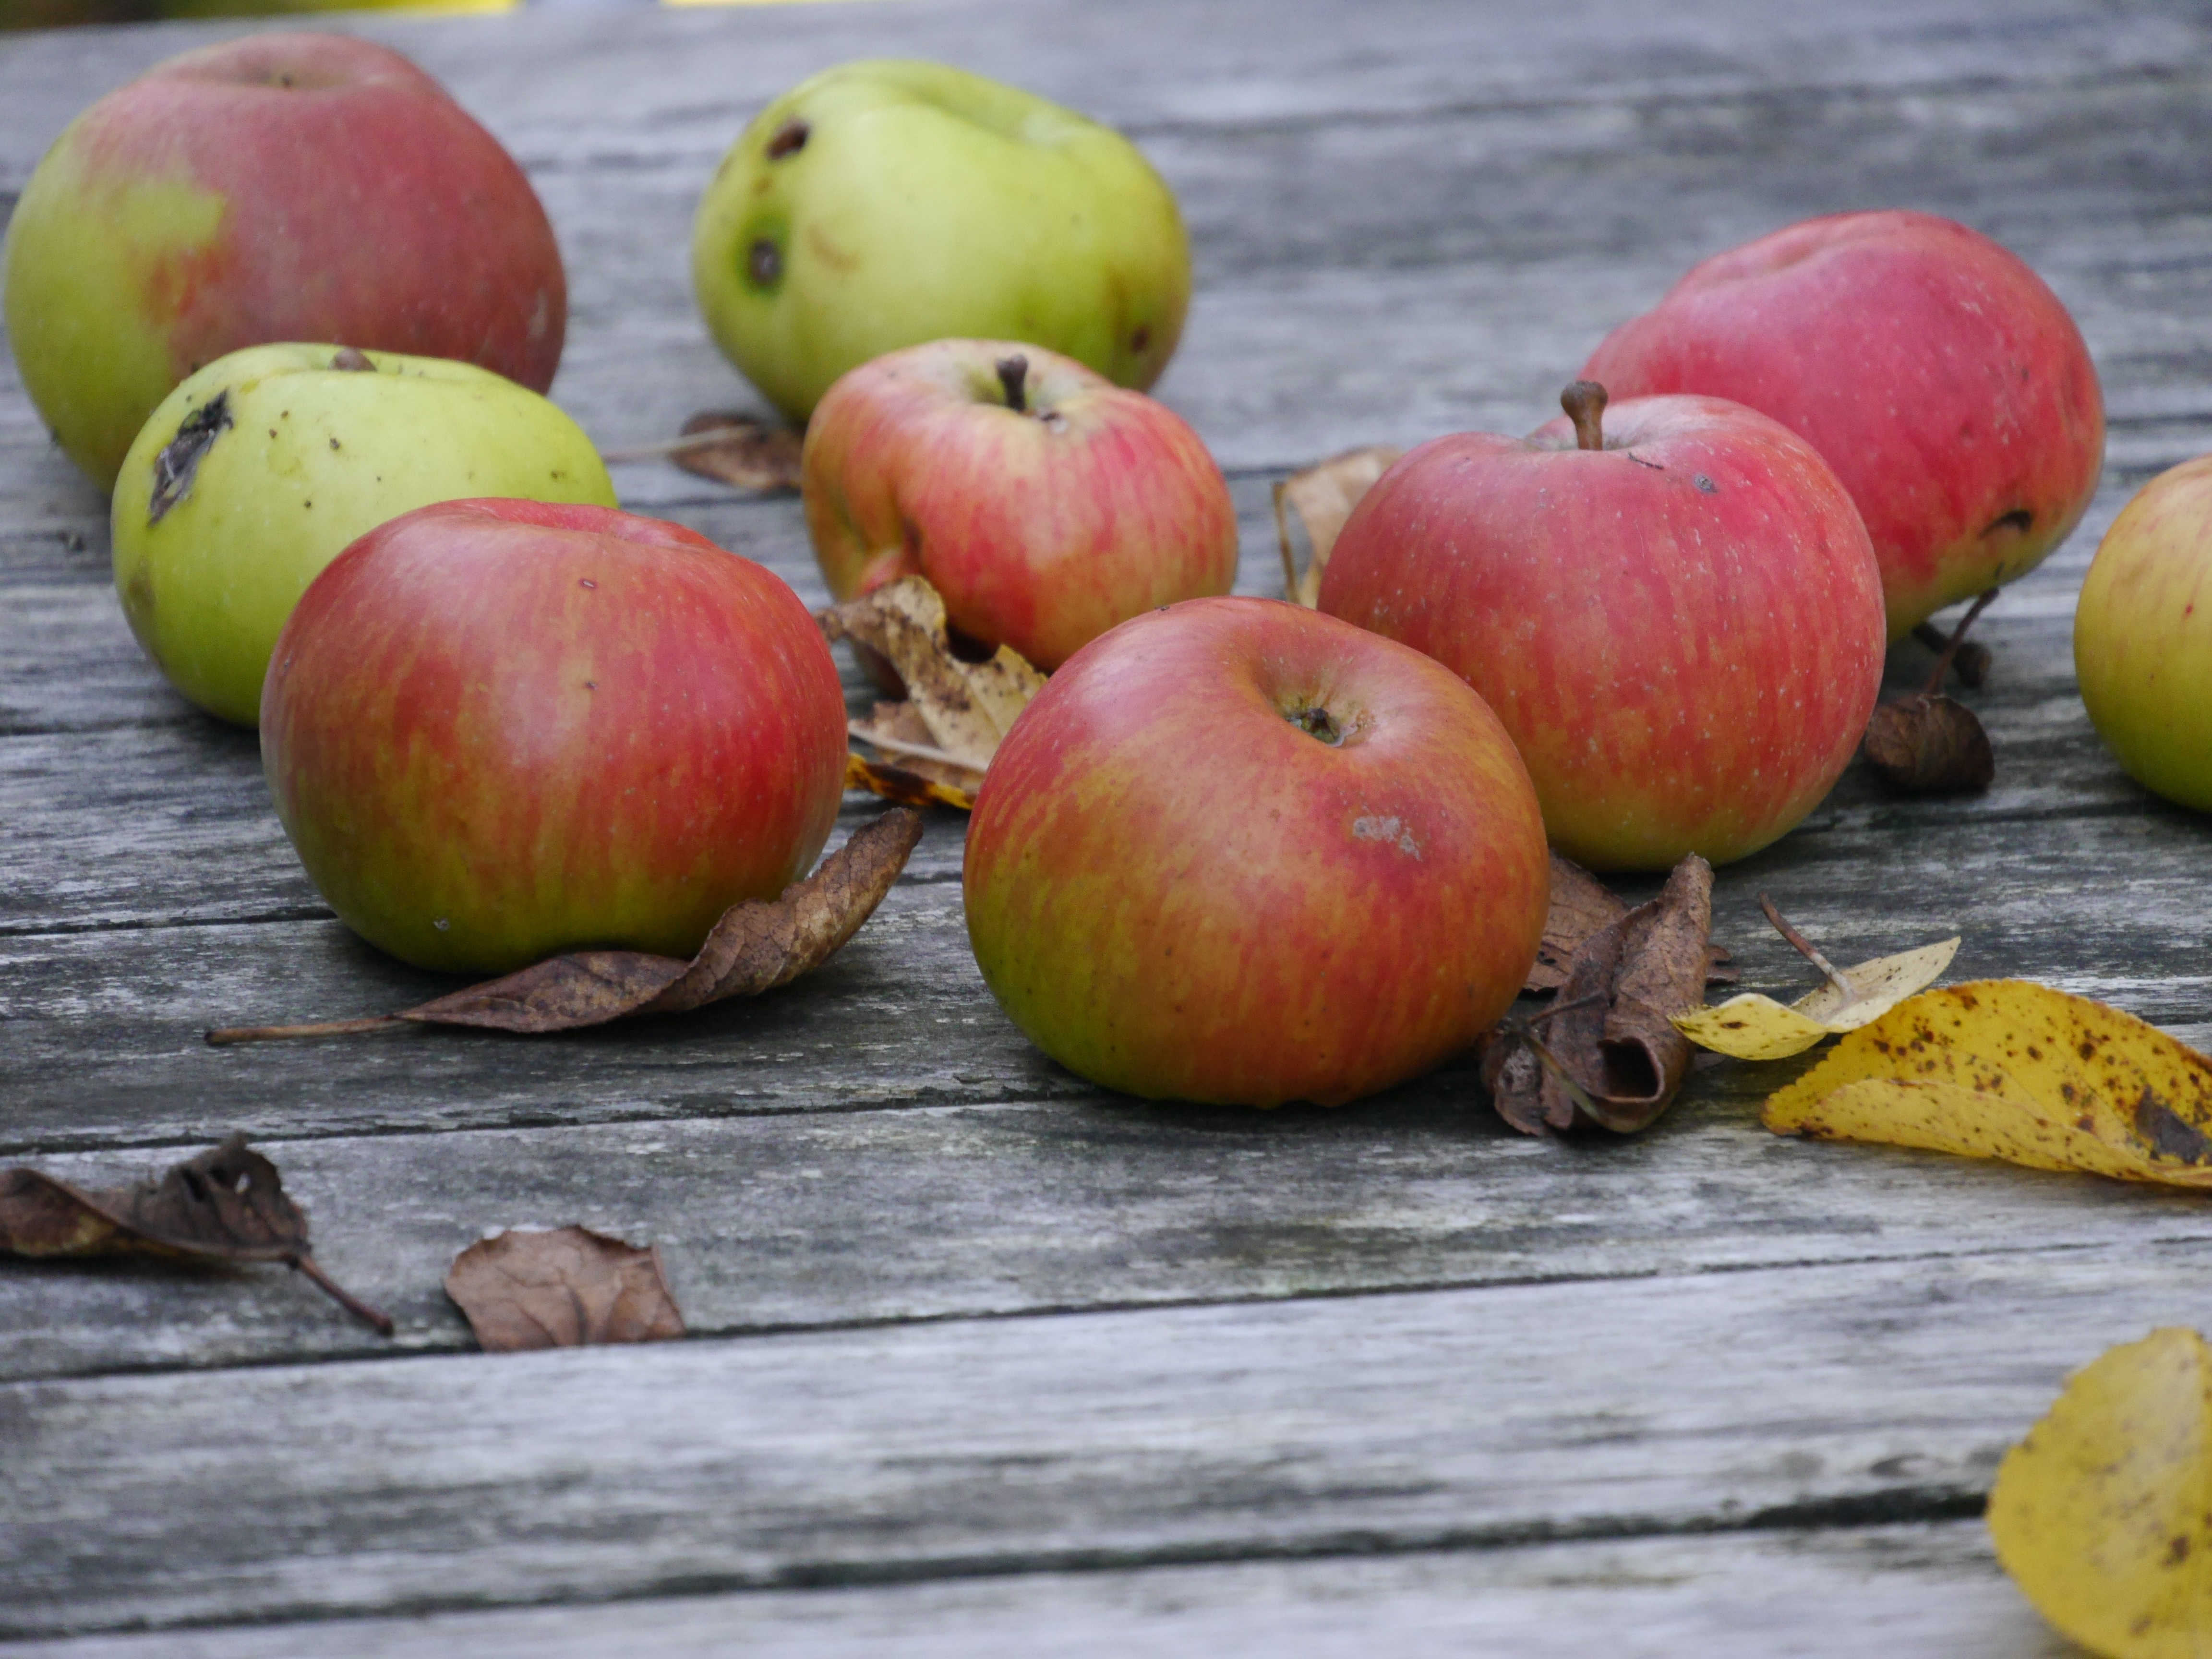
apple, nature, plant, fruit, food, produce, autumn, flowering plant, rose family, land plant, foliage harvest